Staats House (Stockport, New York)

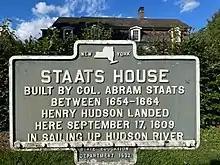
Abram Staats House, Stockport, NY

The house was constructed by Abraham Staats circa 1652–1665 with stone walls which are three feet thick. Native American Indians burned the house and killed the original tenant and abducted his wife, but the structure was rebuilt. The house was built on the site where Henry Hudson purportedly landed in 1609.